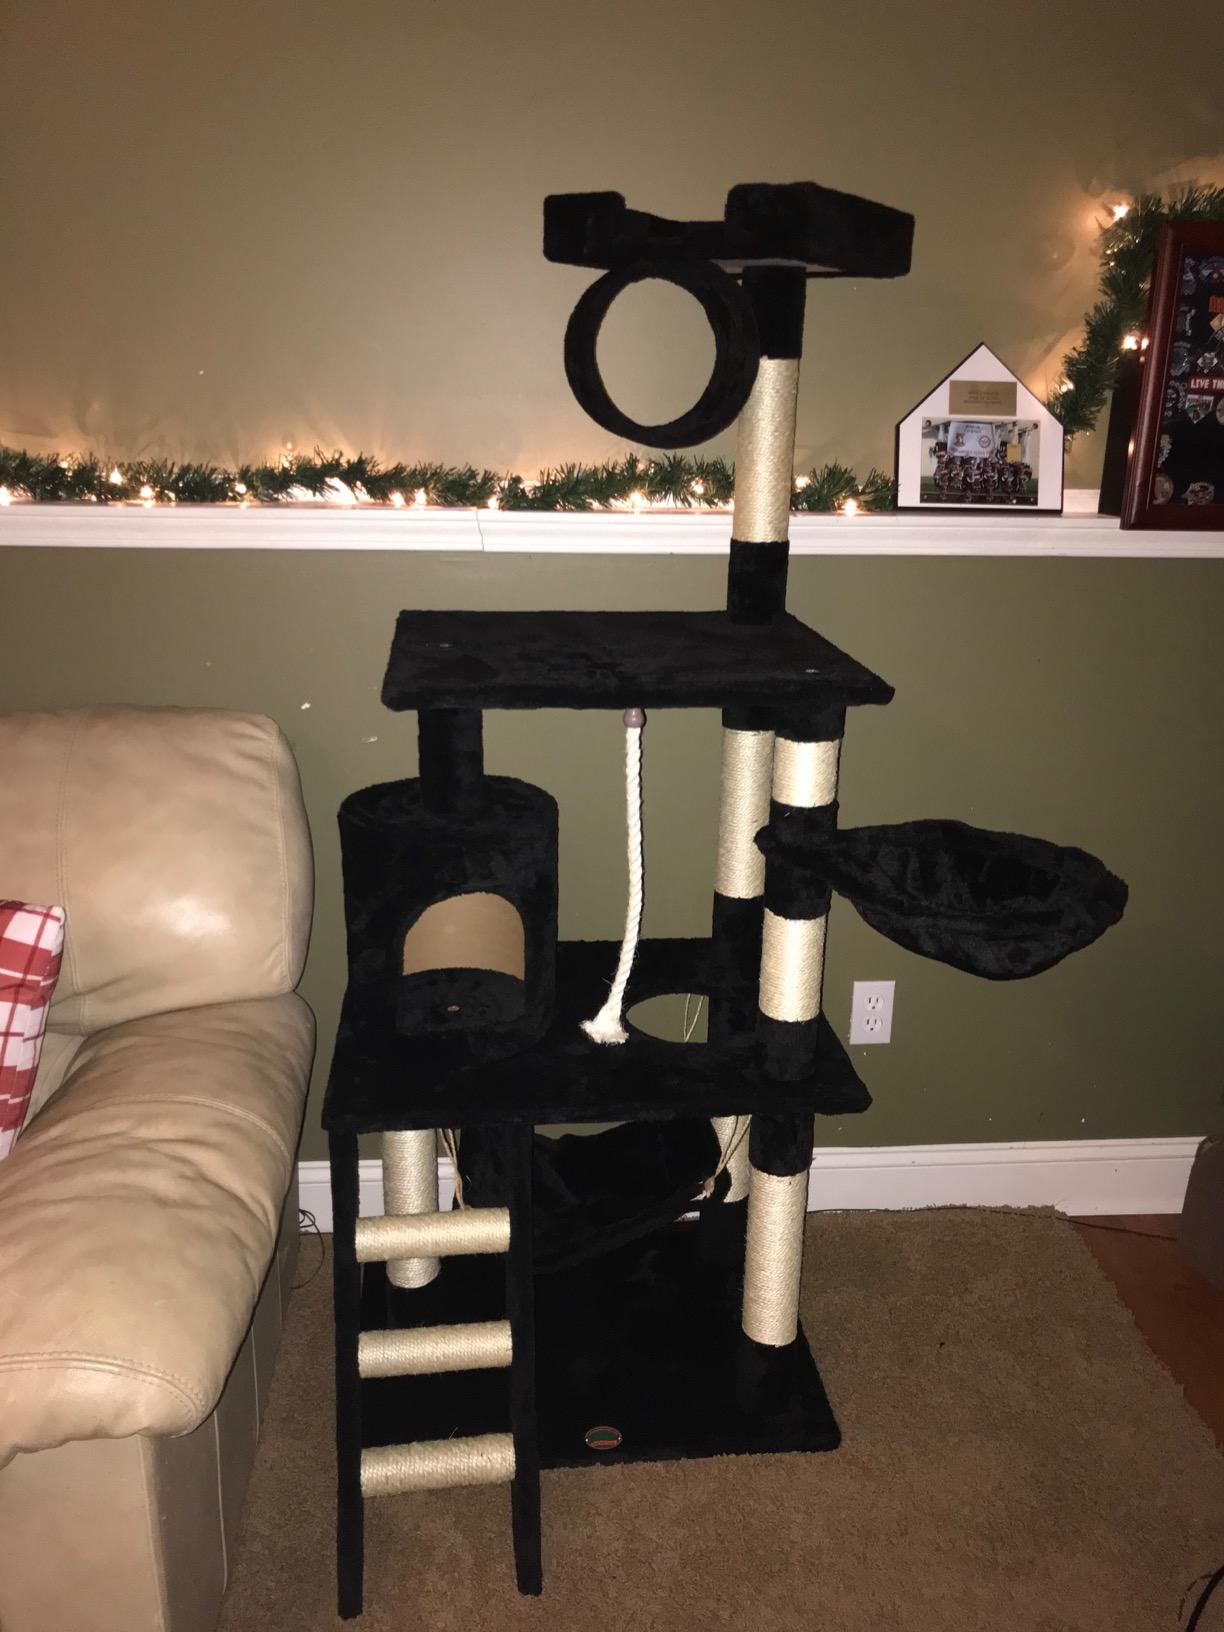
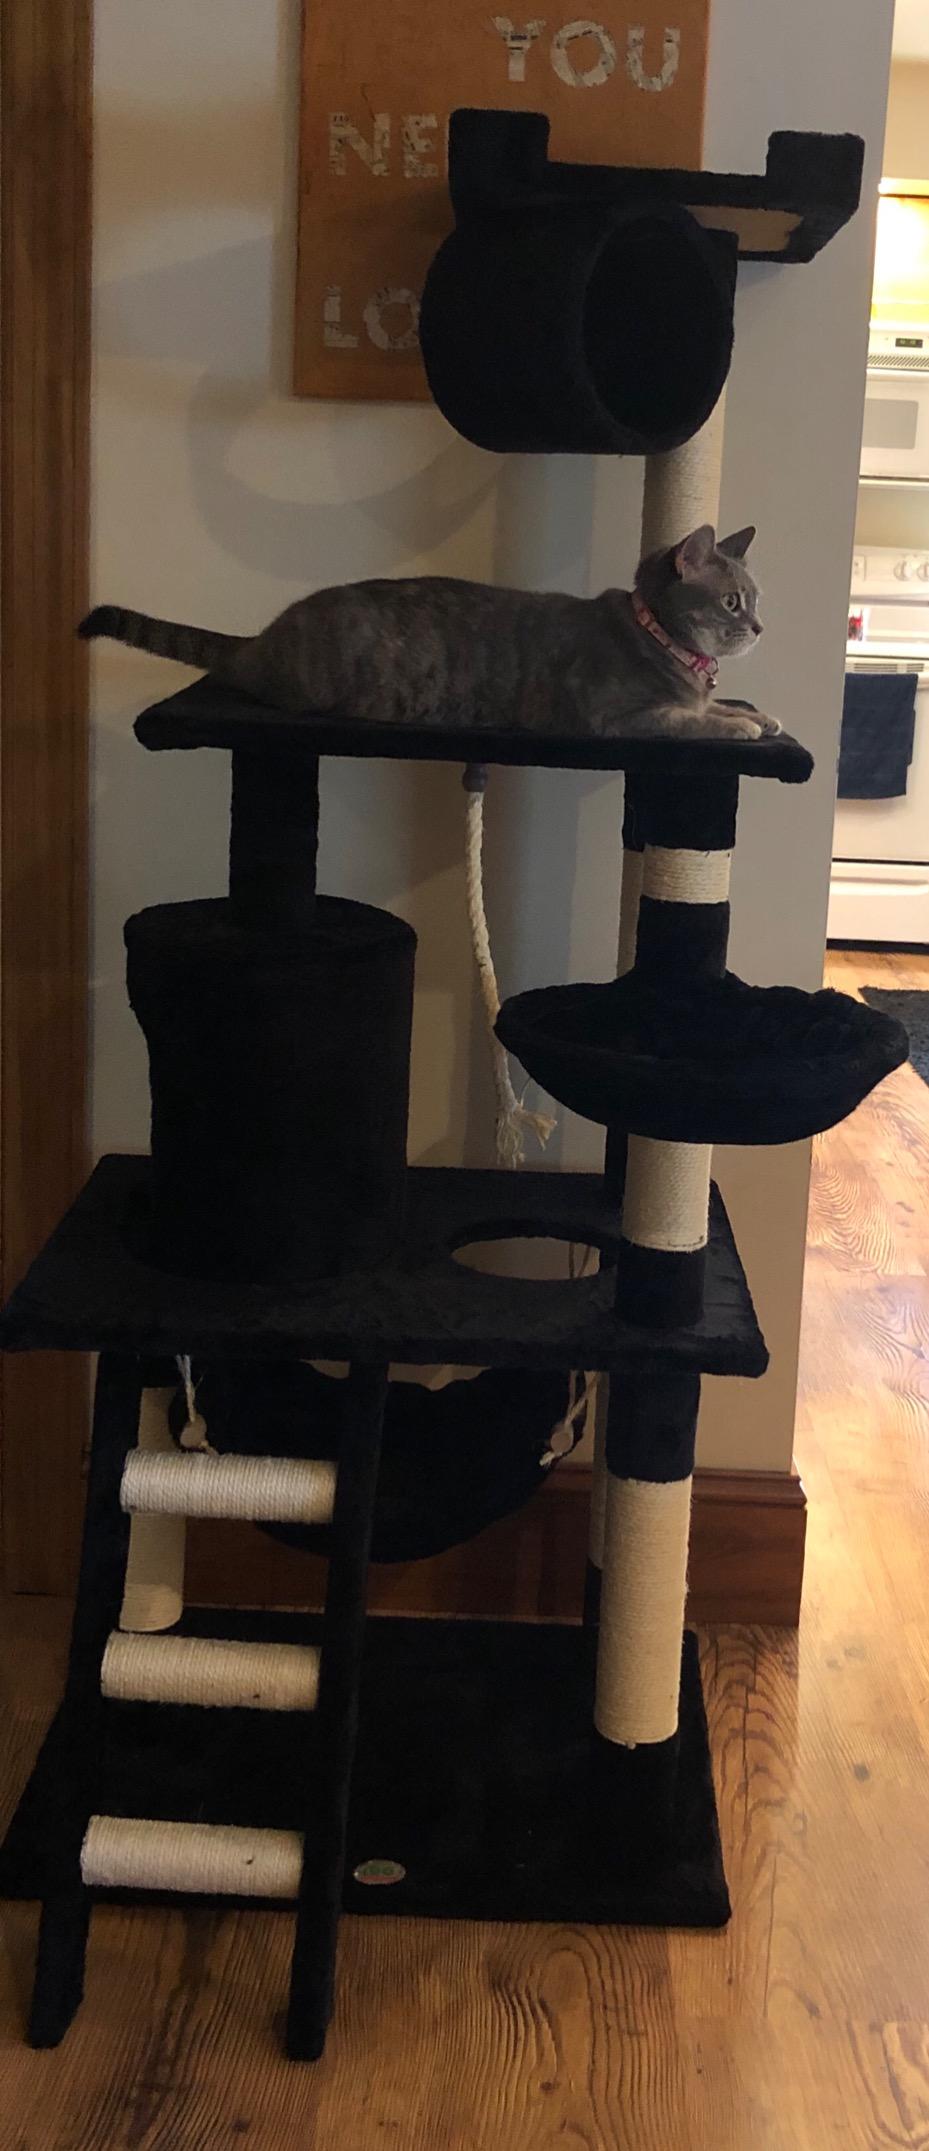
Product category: items_cat tree
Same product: yes